Paul Woolpert

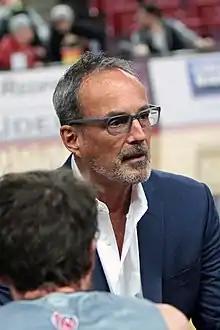
Woolpert in April 2019

Paul Woolpert is an American basketball coach and scout. He was the head coach of the Yakima Sun Kings in the Continental Basketball Association (CBA) for seven non-consecutive years (1998–2001, 2004–2008). He was named CBA Coach of the Year in 2007 and 2008. He led the Sun Kings to three CBA Championships (2000, 2006, 2007). A new Yakima Sun Kings team was founded in 2017 and Woolpert was hired as head coach. The team won the North American Premier Basketball (NAPB) Championship in 2018. He was fired during the 2019 NAPB Championship Series.